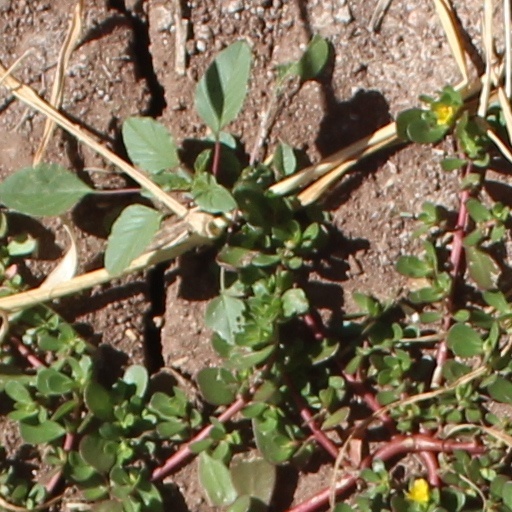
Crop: wheat